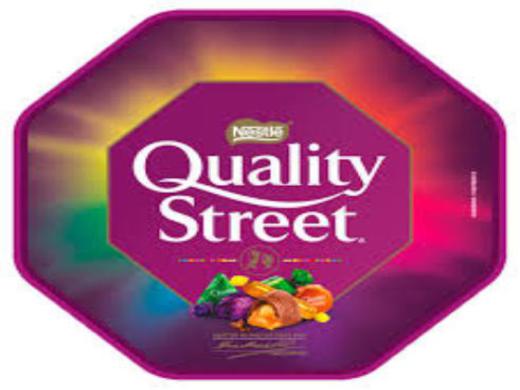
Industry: Food